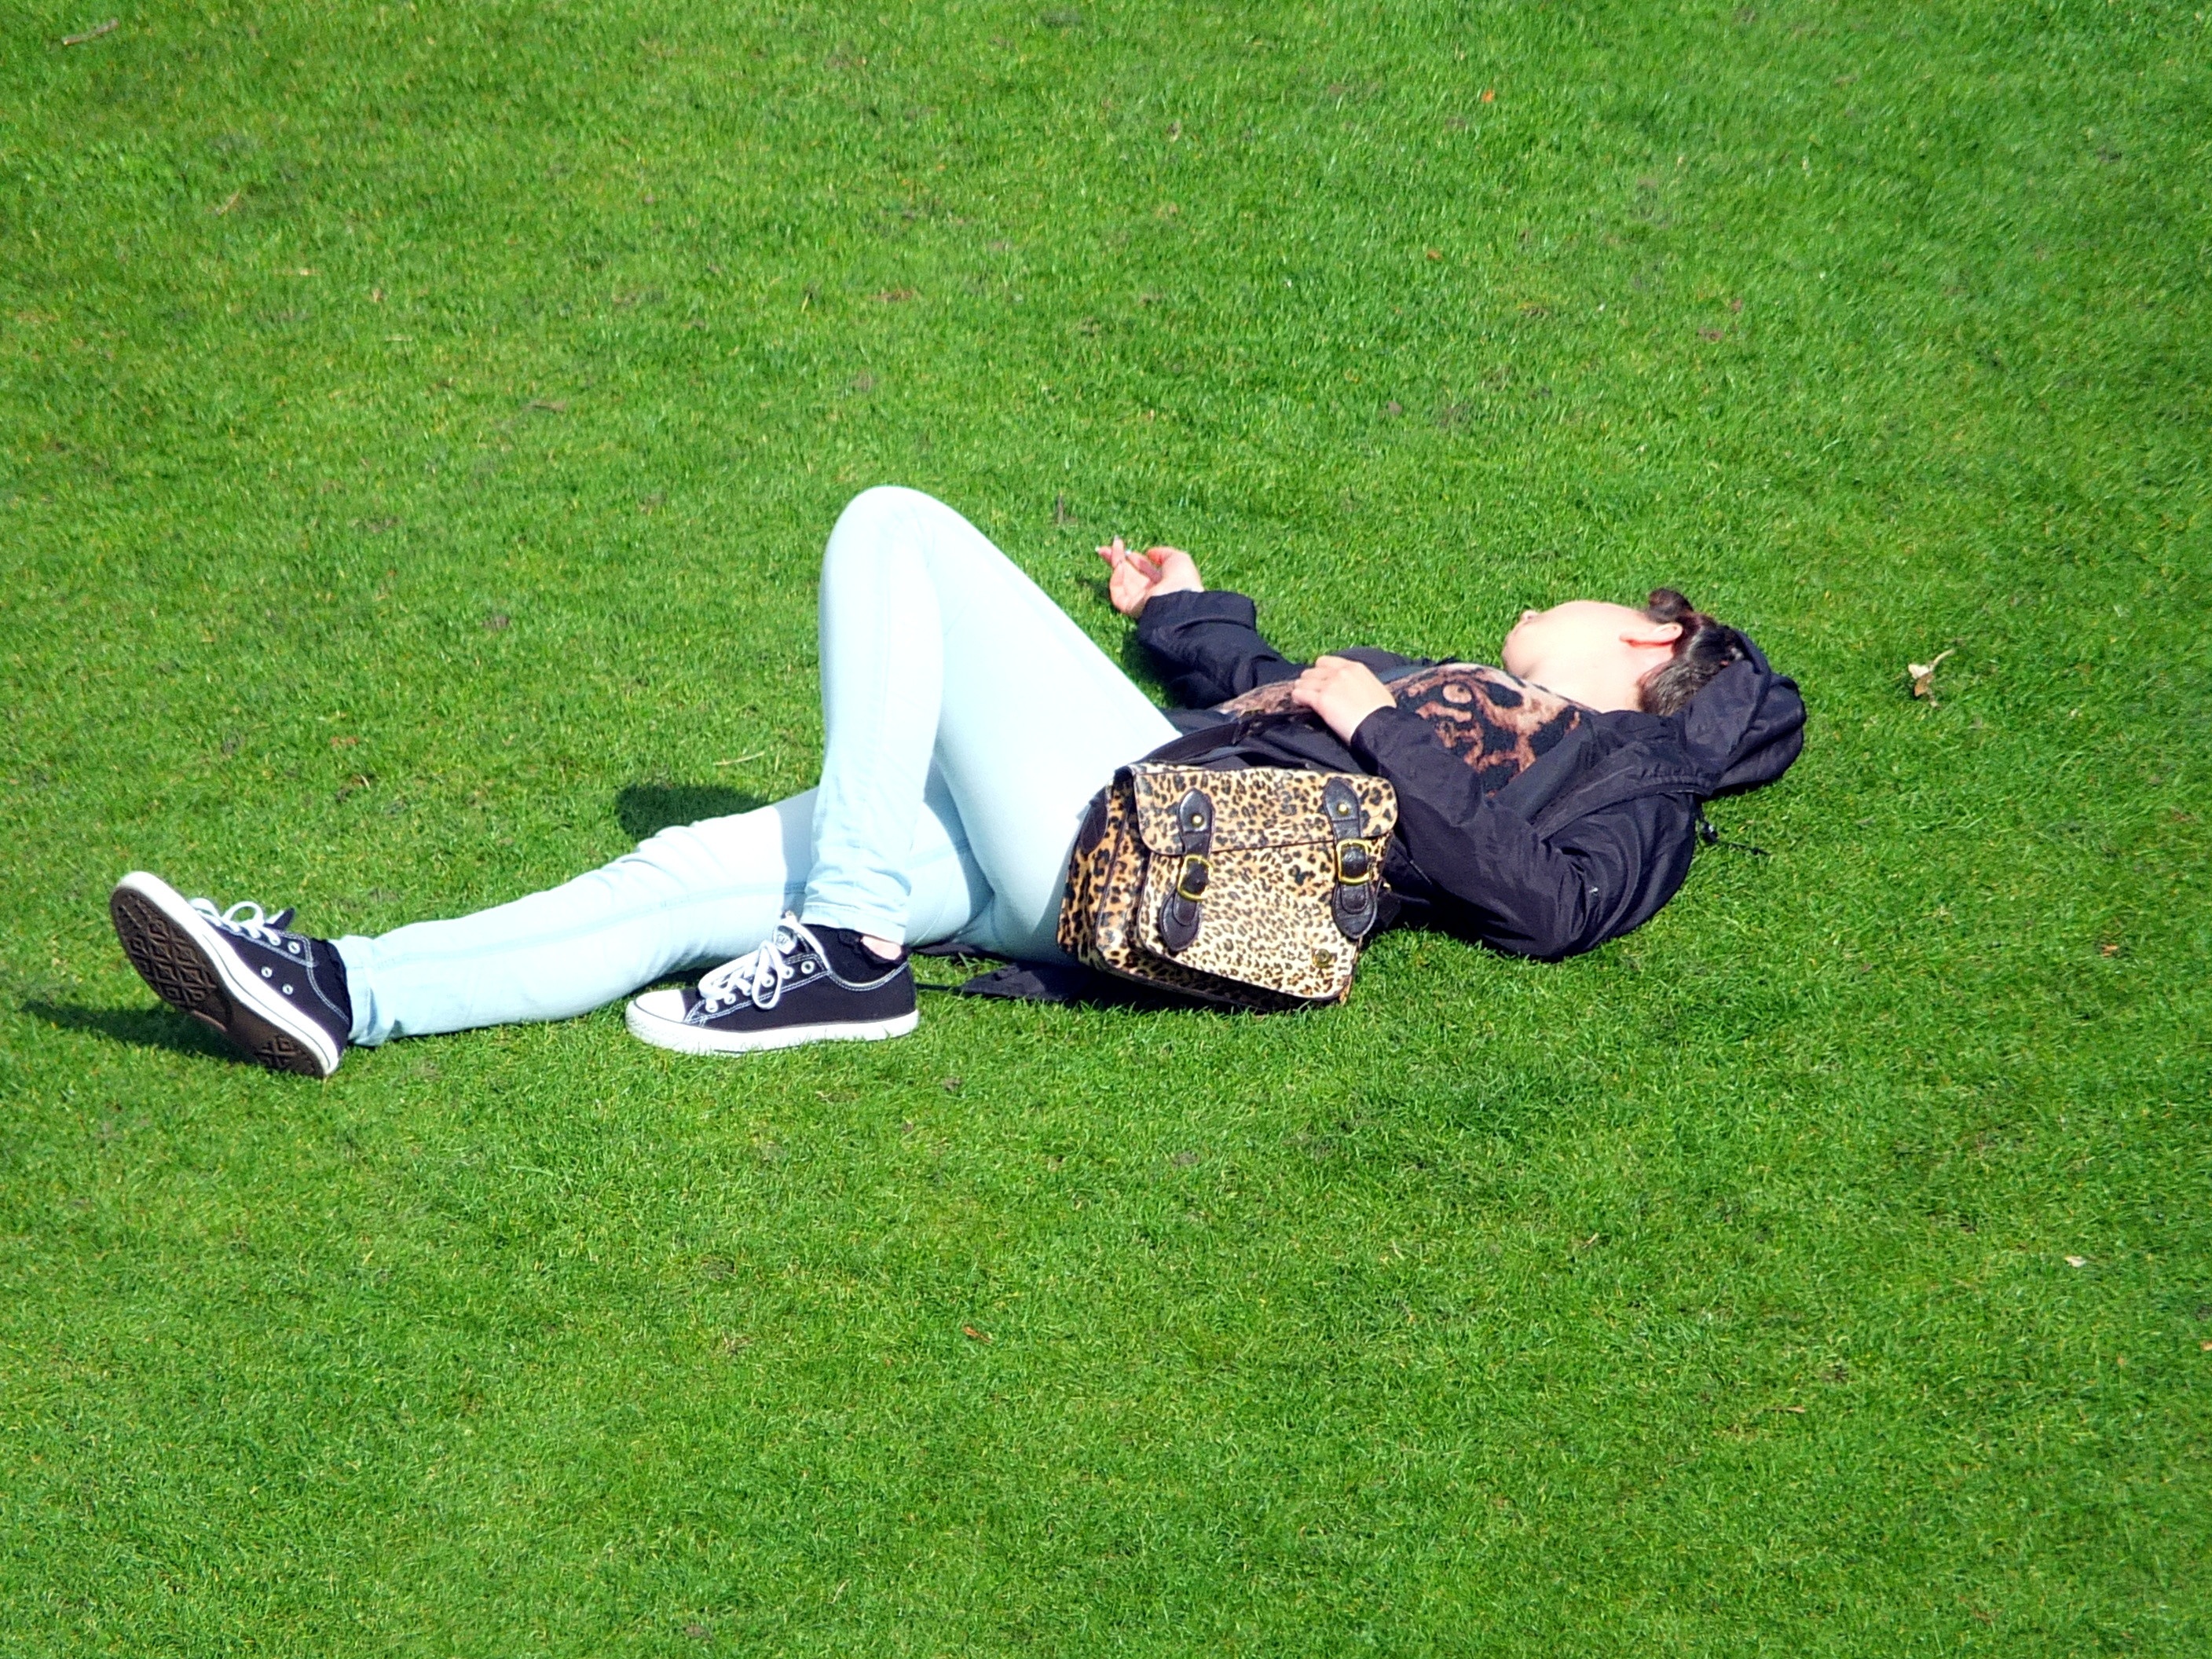
grass, person, girl, woman, lawn, female, leg, young, green, youth, sleeping, sitting, human, leisure, handbag, relaxing, shoes, footwear, ball, femme, body, resting, teenage, slim, lying, adult, glamour, human positions